Hans Wegner

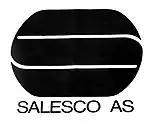

The Salesco collaboration with Wegner would collapse in 1969. There are differing opinions on what led to this breaking point. In a book published by Carl Hansen & Søn on their corporate history, the author attributes Wegner's dissatisfaction to Salesco managing director Henning Foss-Pedersen's attempt to influence what products Wegner designed and dictate which manufacturers got assigned to new designs. In the biography on the founder of PP Møbler, the breakdown is also attributed to rivalries between the five manufacturers and that Salesco started to work with other designers. Wegner gave the Salesco board of directors an ultimatum: choose him or Foss-Pedersen. Salesco chose Foss-Pedersen due to a very large severance package in his contract. Wegner vowed he would never again set foot in any of the Salesco companies; the companies would continue to manufacture any existing designs items but Wegner would not create new furniture for them. Wegner kept his promise and never worked with any of these companies again. To further distance the company from its former collaborator, Salesco updated their logo to feature an "S" instead of Wegner's initials.